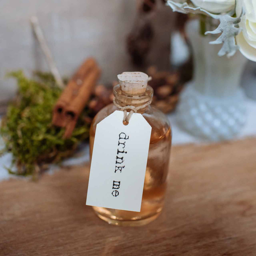
pressed flowers for sale - drink me tags the wedding of my dreams